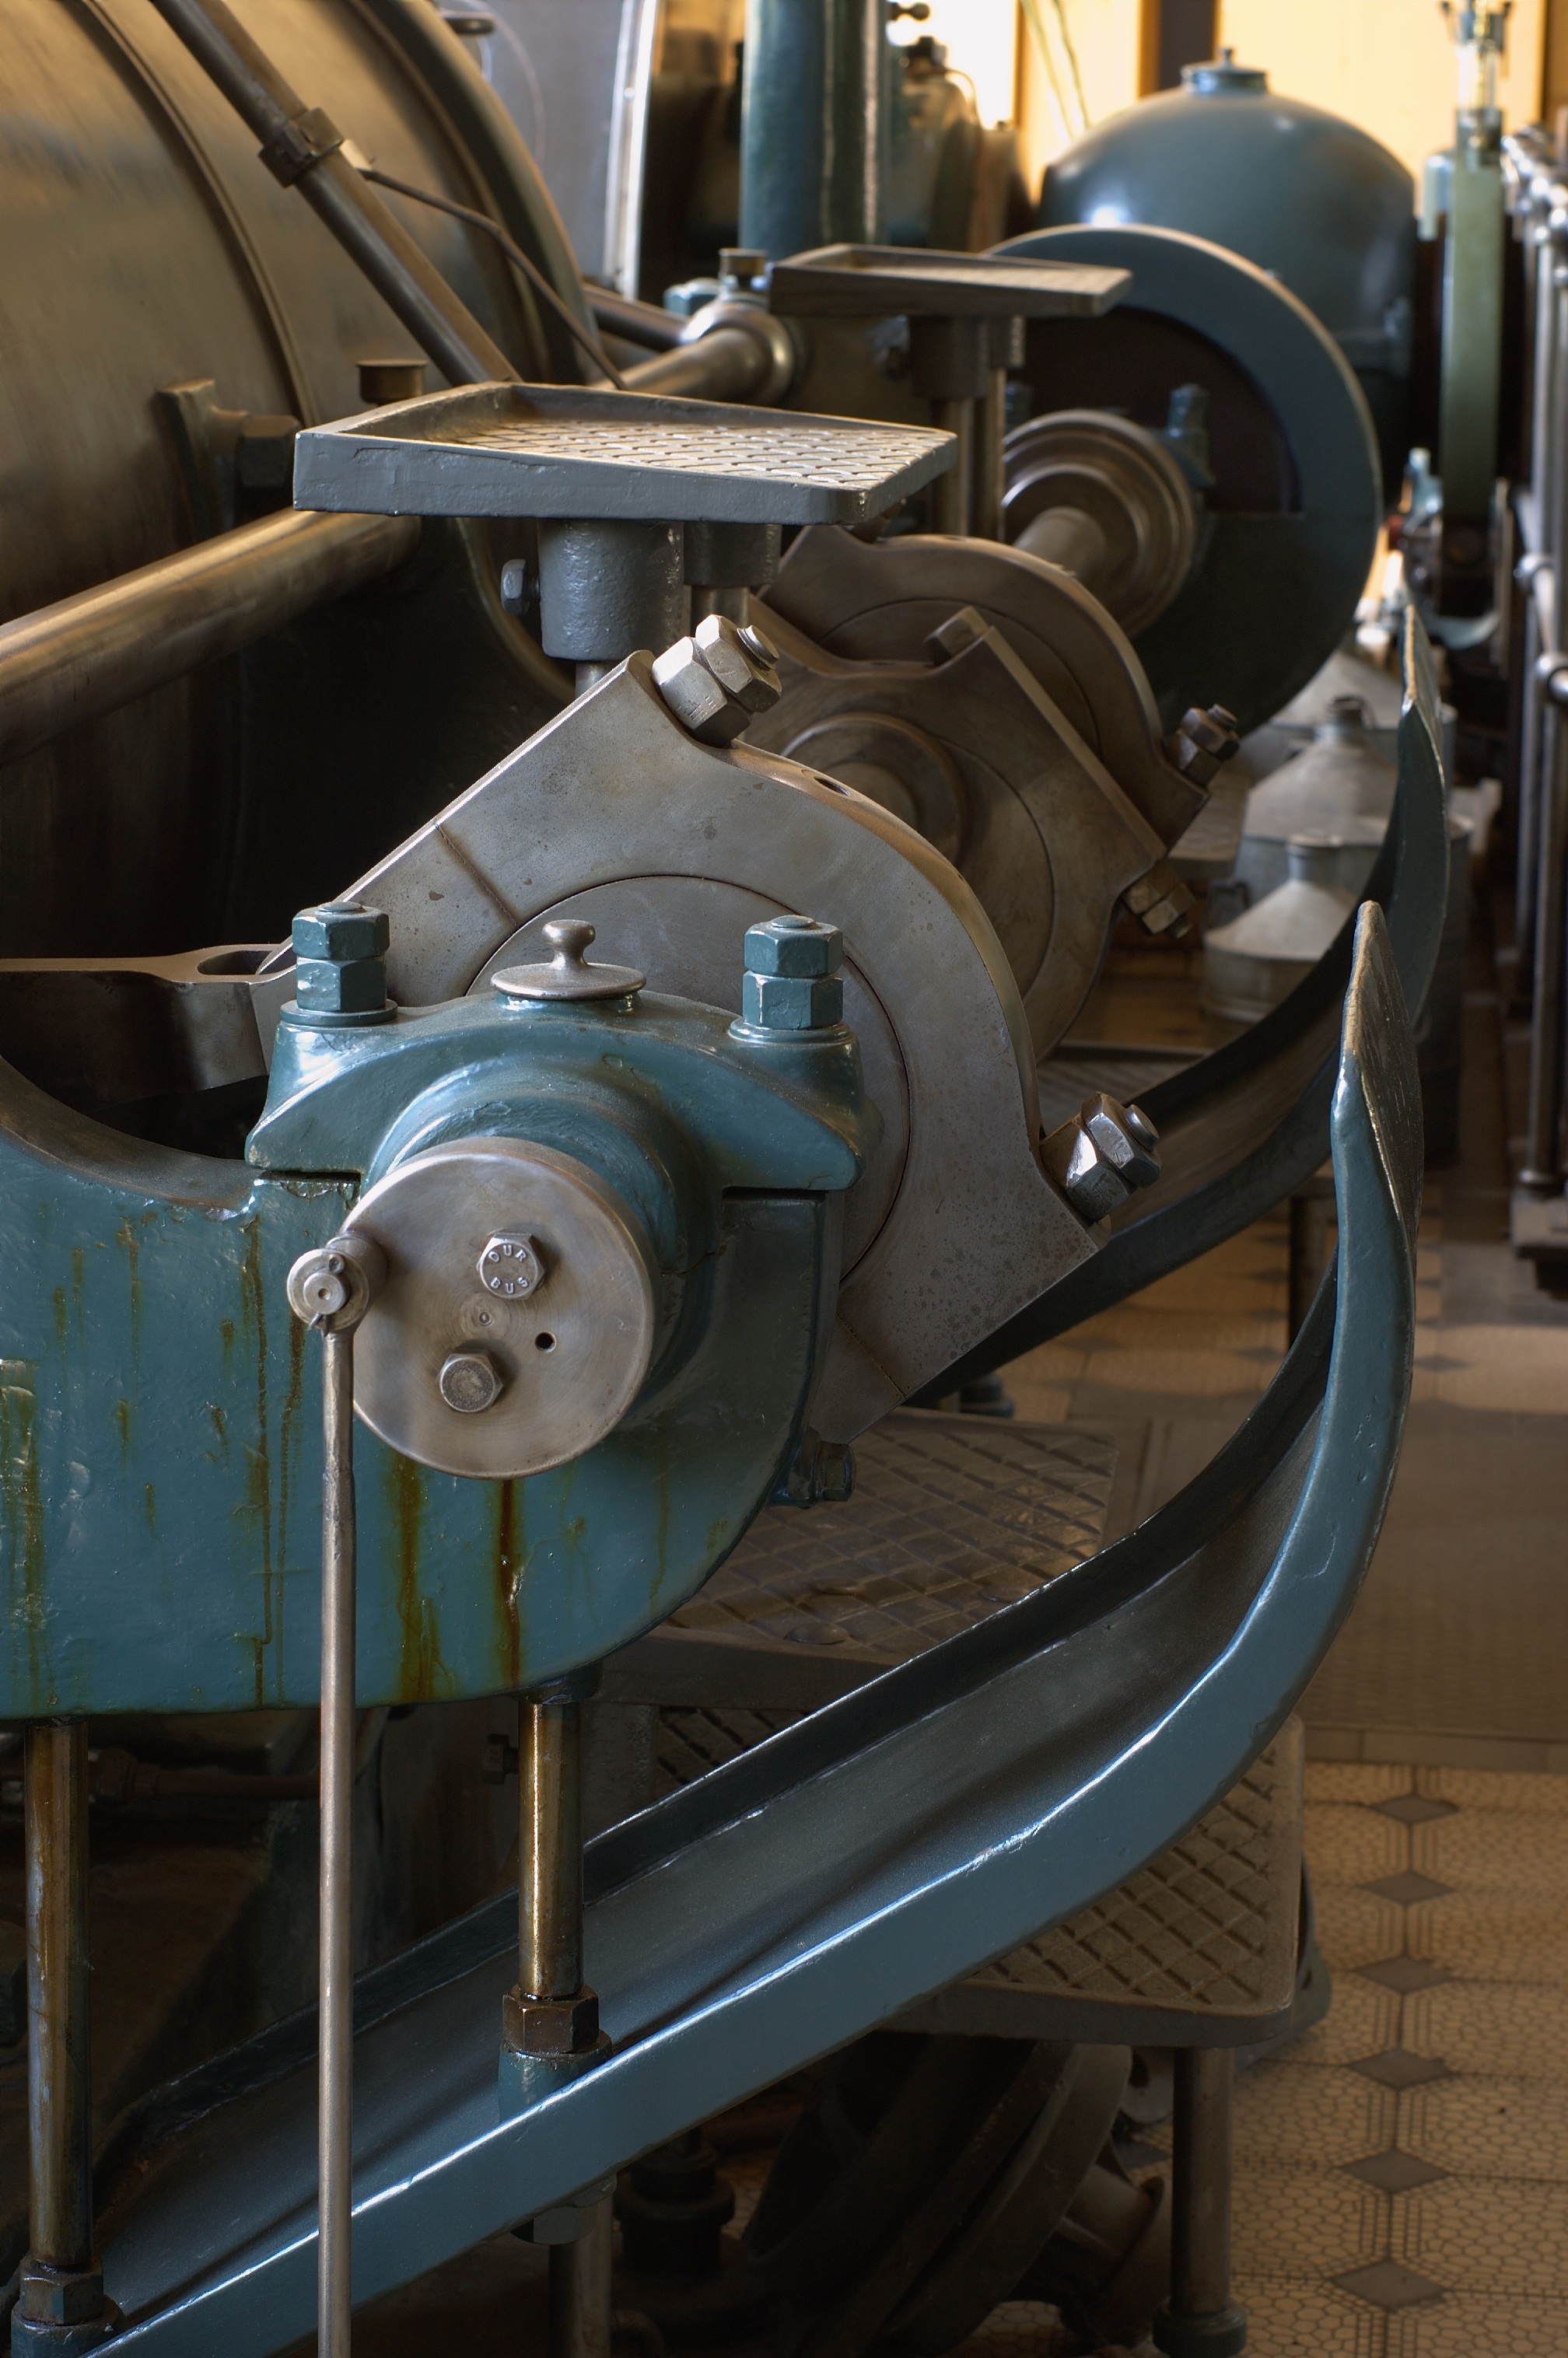
wheel, vehicle, 50mm, engine, rawtherapee, germany, deutschland, berlin, pentax, lenstagged, steffenzahn, k100d, justpentax, waterworks, fa50, fa50mm, smcpentaxfa11450mm, pentaxfa50mm, smcpfa50mmf14, grunewald, wasserwerk, auto part, automotive exterior, aircraft engine, automotive engine part